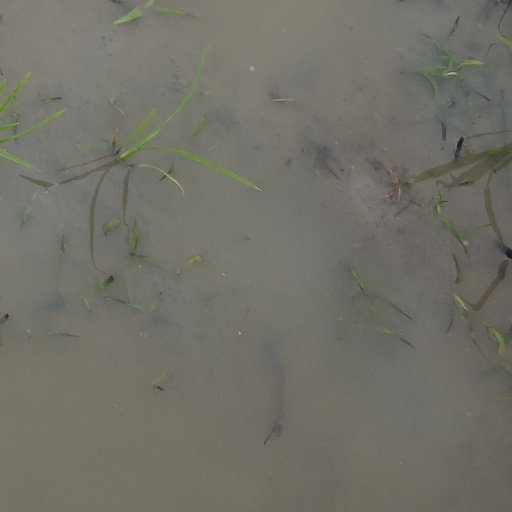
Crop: rice